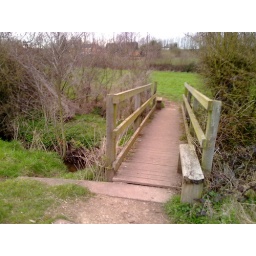
A bridge in the cow fields I once fell through. Those used to be stiles not benches.